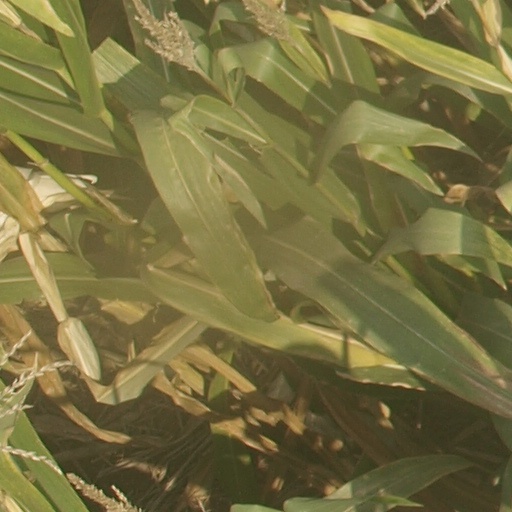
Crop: maize; corn